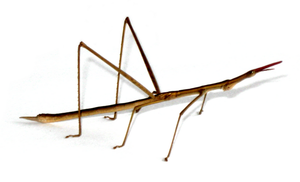
Cet article recense les plus gros insectes du monde. Comme toujours pour ce type de classement, plusieurs critères désignent différents prétendants, selon que l'on considère le poids, la taille ou leur rapport, le stade larvaire ou l'imago.
Les Proscopiidae sont une famille d'insectes orthoptères, la seule de la super-famille des Proscopioidea.